1993 FIA Touring Car Challenge

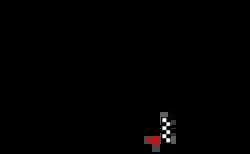
Layout of the Autodromo Nazionale di Monza (1976-1993)

The 1993 FIA Touring Car Challenge was the first running of the FIA Touring Car World Cup. It was held on 17 October 1993 at the Autodromo Nazionale di Monza in Italy. Paul Radisich won the event after winning both races, while Italy was the winning nation.